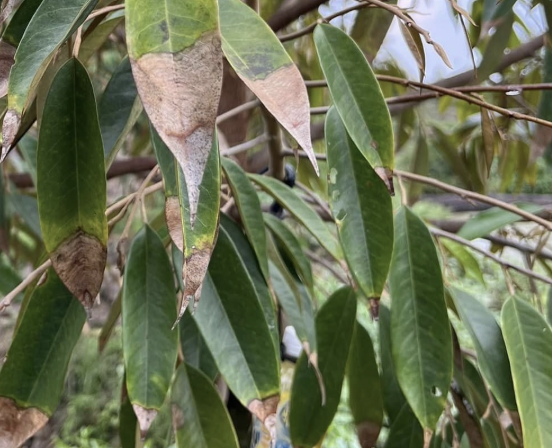
Label: anthracnose_disease